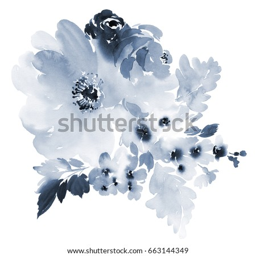
composition of flowers in a cold range .